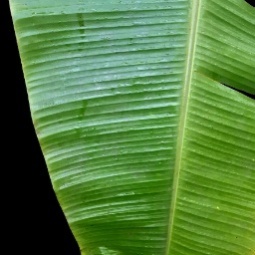
Label: Healthy